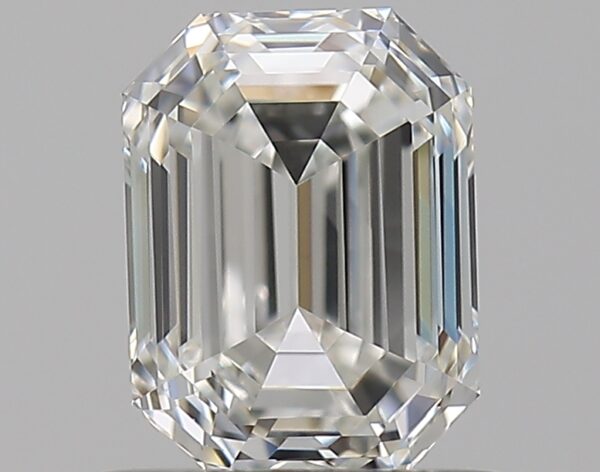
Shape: emerald
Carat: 0.73
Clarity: VS2
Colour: H
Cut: EX
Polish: EX
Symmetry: VG
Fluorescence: N
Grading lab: GIA
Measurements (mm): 5.91 x 4.37 x 2.99